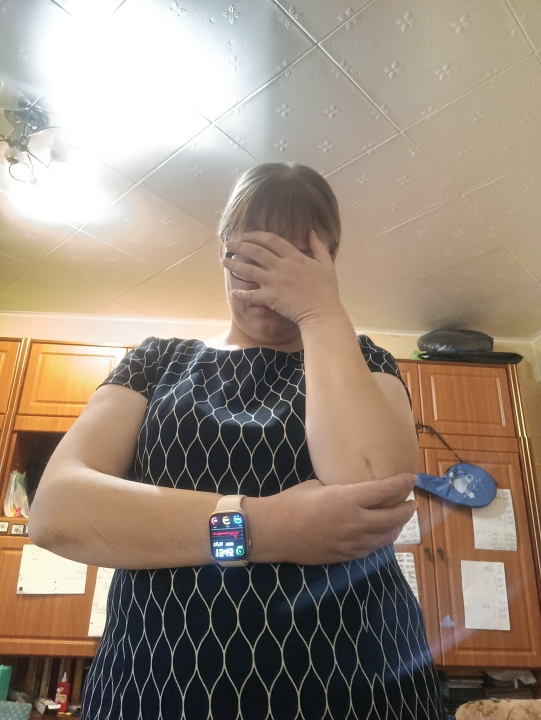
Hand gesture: no_gesture